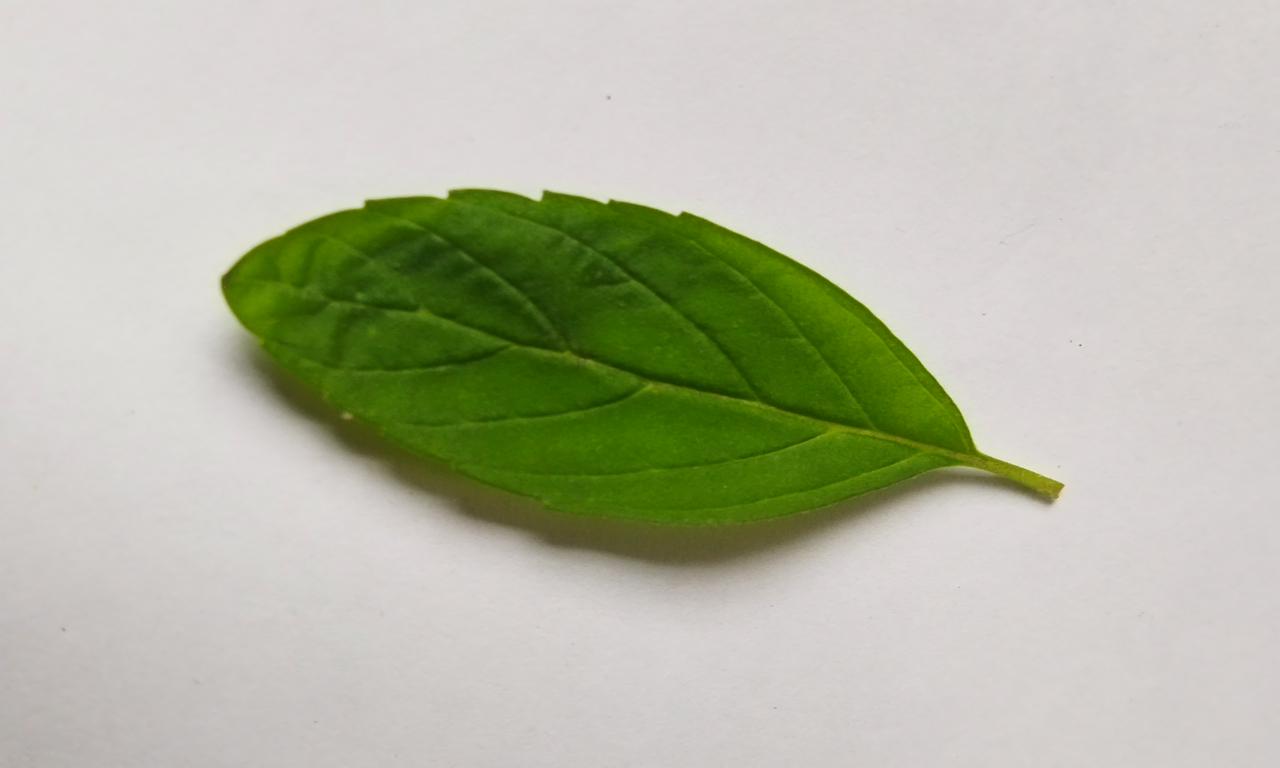
Label: Fresh